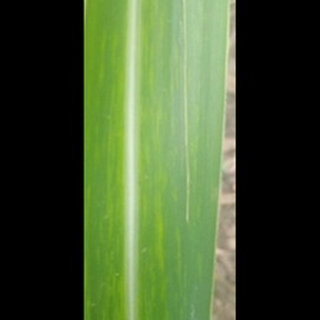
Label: sugarcane_mosaic